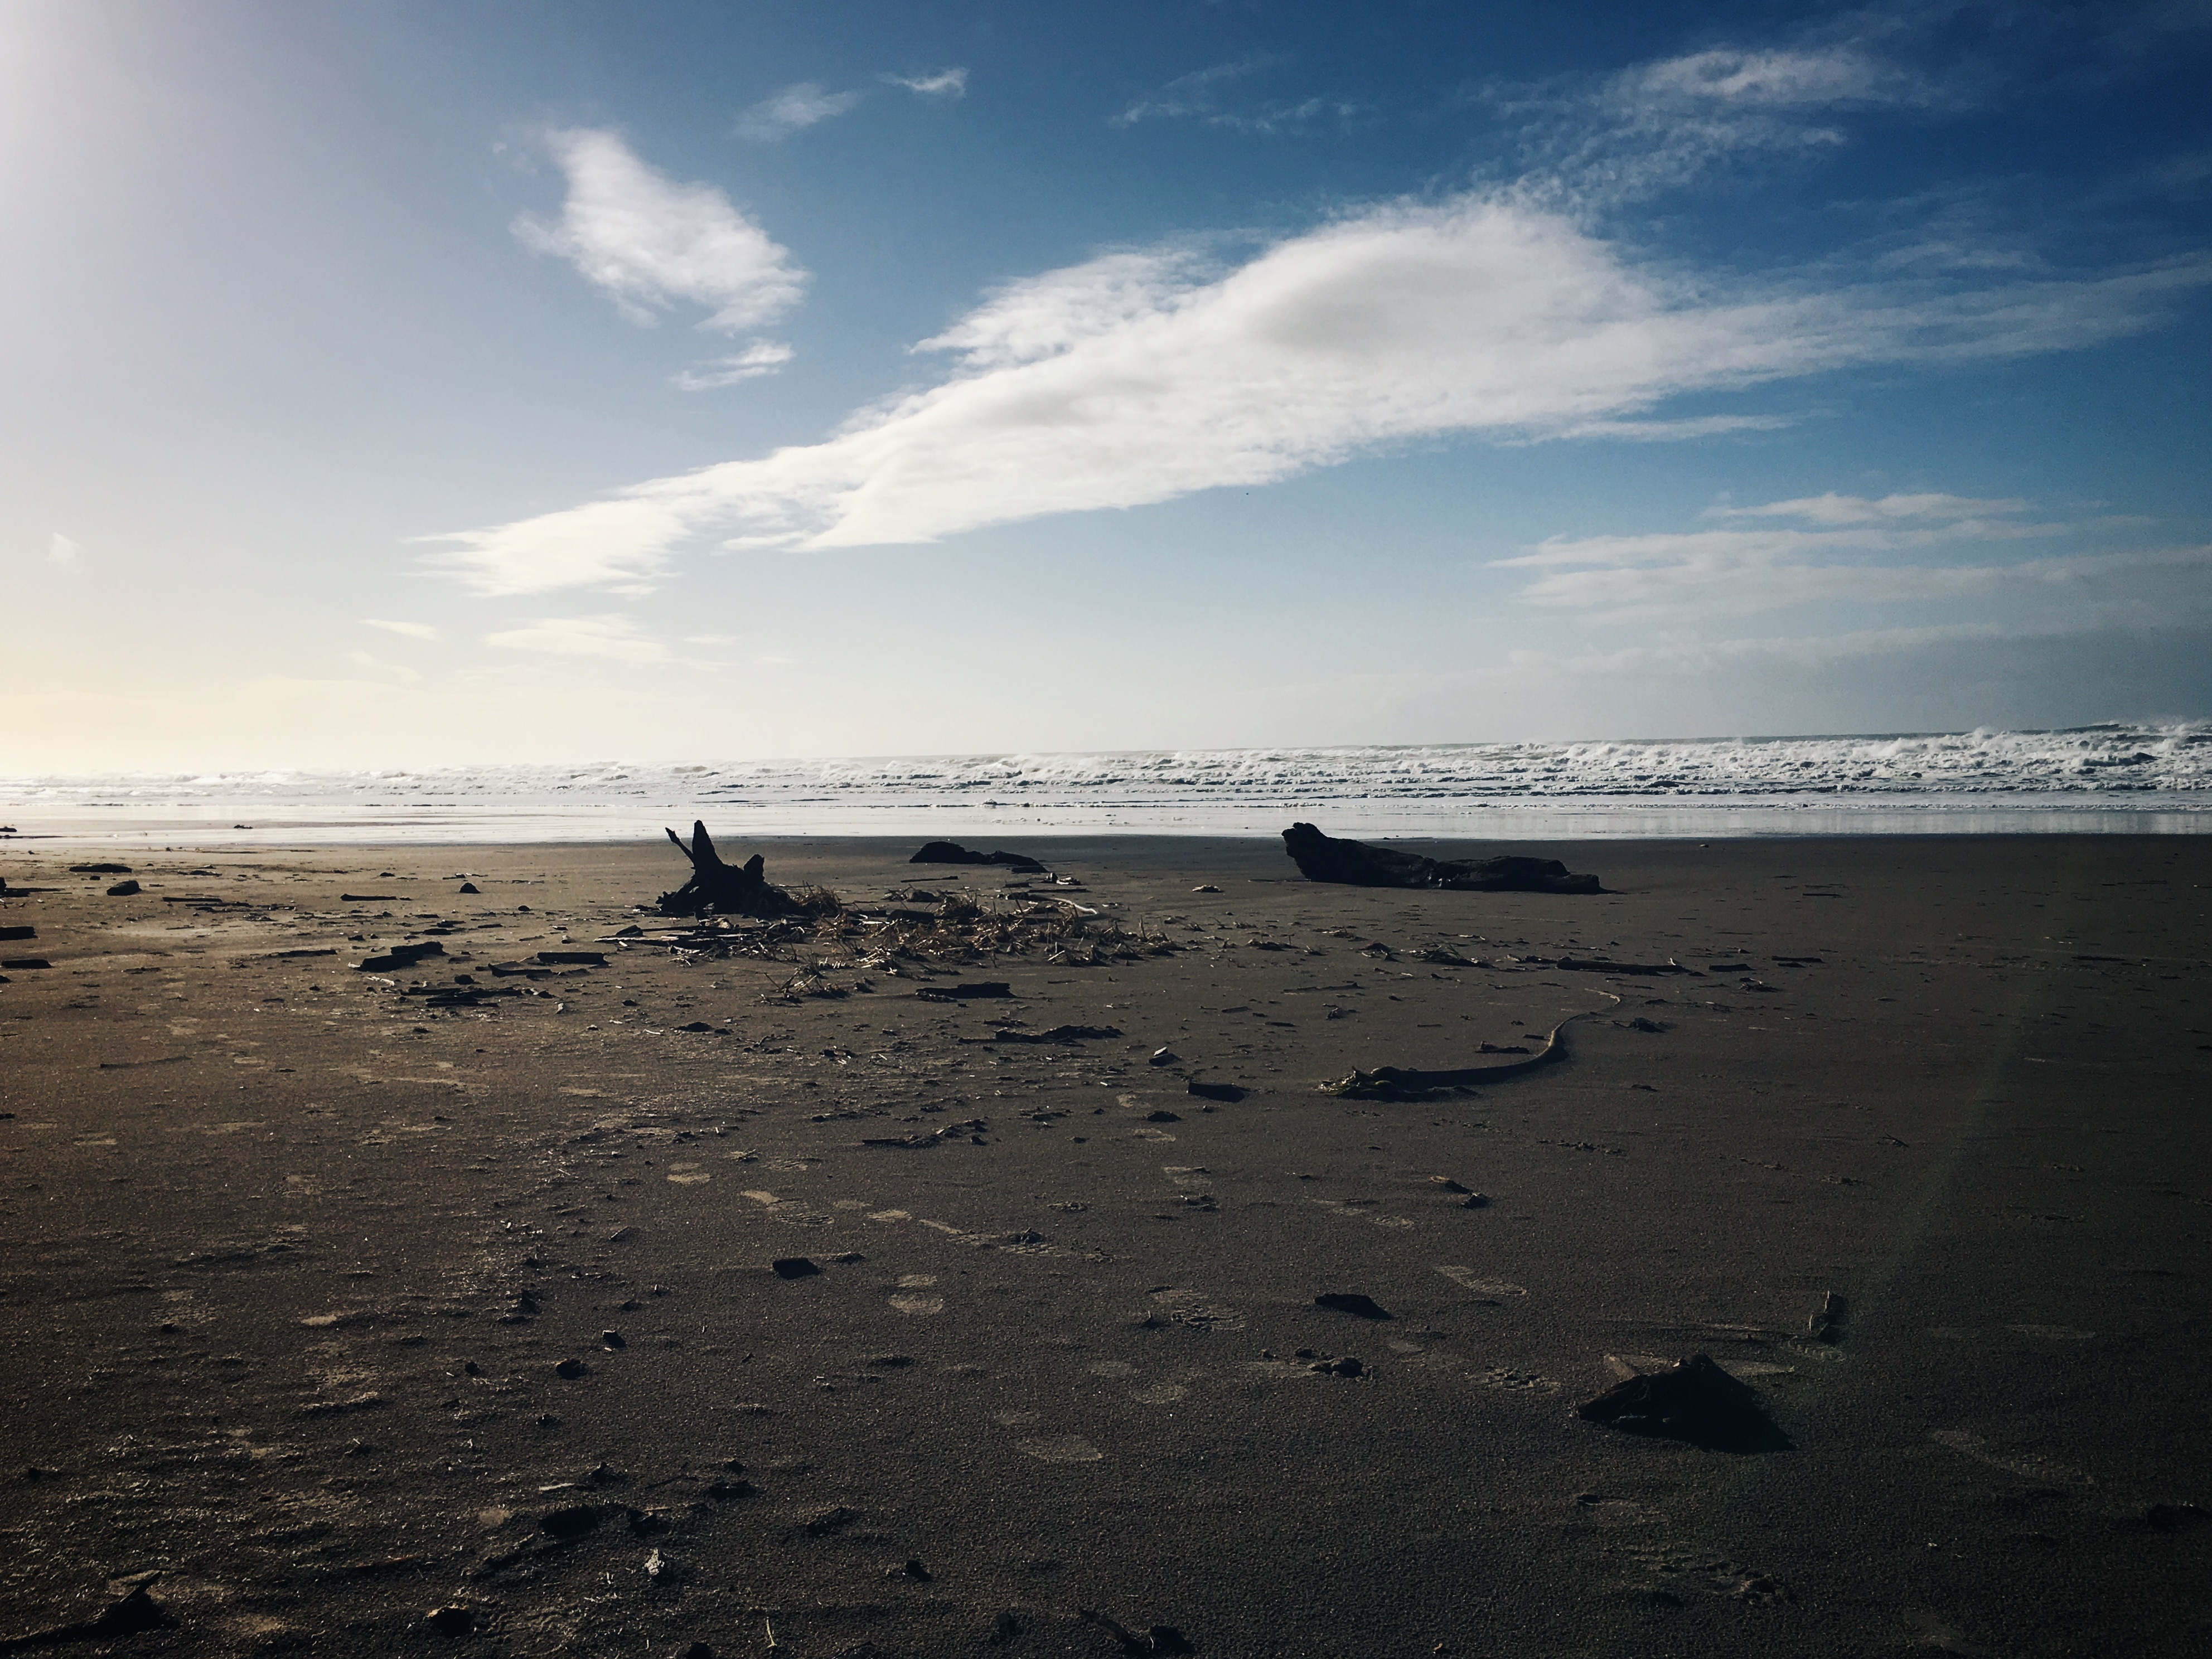
beach, sea, coast, sand, rock, ocean, horizon, cloud, sky, sun, sunset, sunlight, morning, shore, wave, dawn, dusk, reflection, bay, material, body of water, mudflat, wind wave